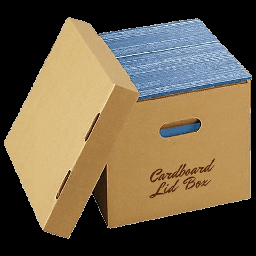
Label: cardboard